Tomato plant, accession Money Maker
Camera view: horizontal (90 deg, fisheye); turntable rotation: 300 degrees
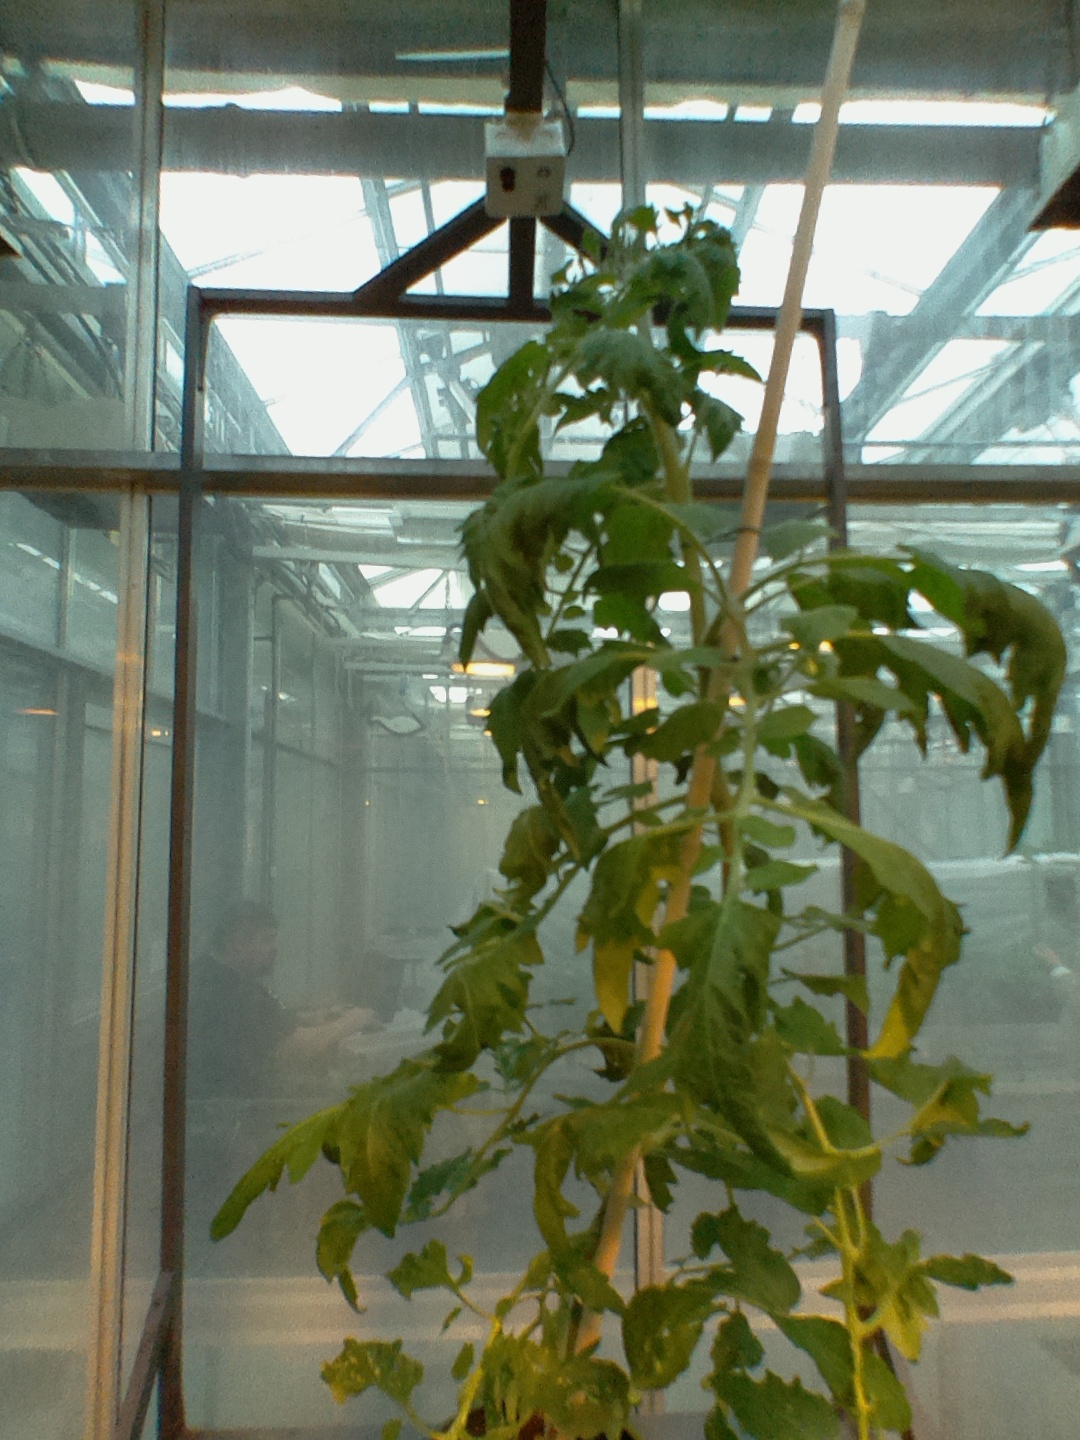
BBCH growth stage 65: Full flowering, 50%-60% of flowers open, first petals falling